XT-97 assault rifle

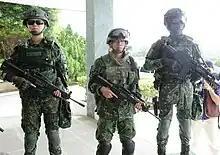
XT97 on the right

The XT-97 assault rifle (5.56公釐XT97突擊步槍) is a 5.56mm assault rifle developed by the 205th Armory, Ministry of National Defense in Taiwan. It was first displayed in public during the 2009 Taipei Aerospace & Defense Technology Exhibition.